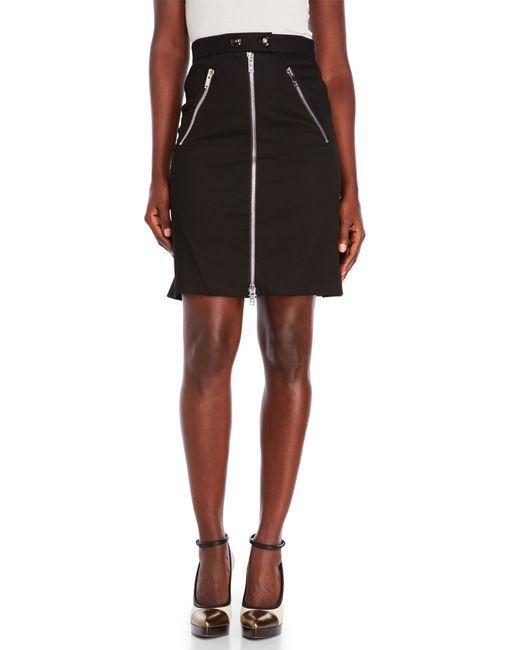
midirock in schwarzer Farbe mit Reißverschlusstaschen